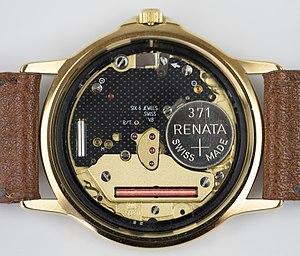
Montre à quartz ouverte côté fond. On distingue: le résonateur à quartz (canette métallique, à gauche)
Une montre à quartz ou montre électronique utilise un oscillateur électronique asservi par un résonateur en cristal de quartz. Cet oscillateur à cristal crée un signal temporel très précis, de sorte que les montres à quartz sont au moins un ordre de grandeur plus précises que les montres mécaniques.